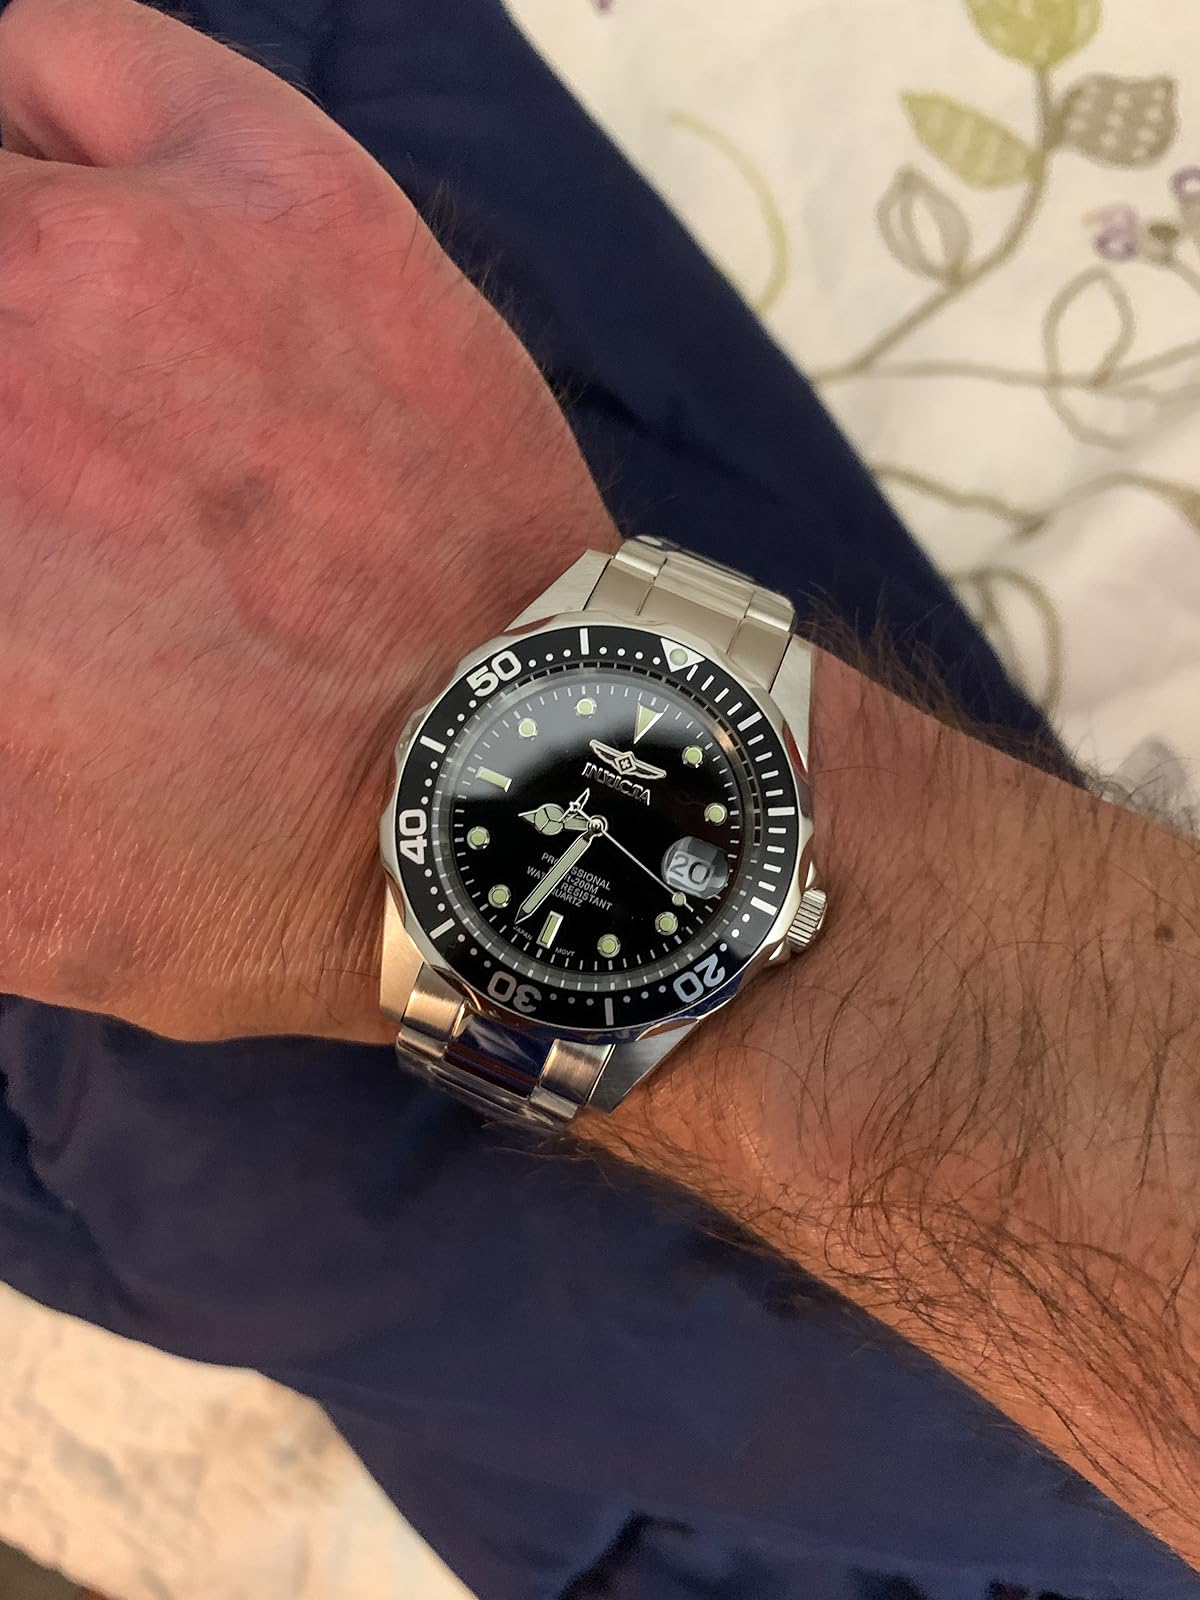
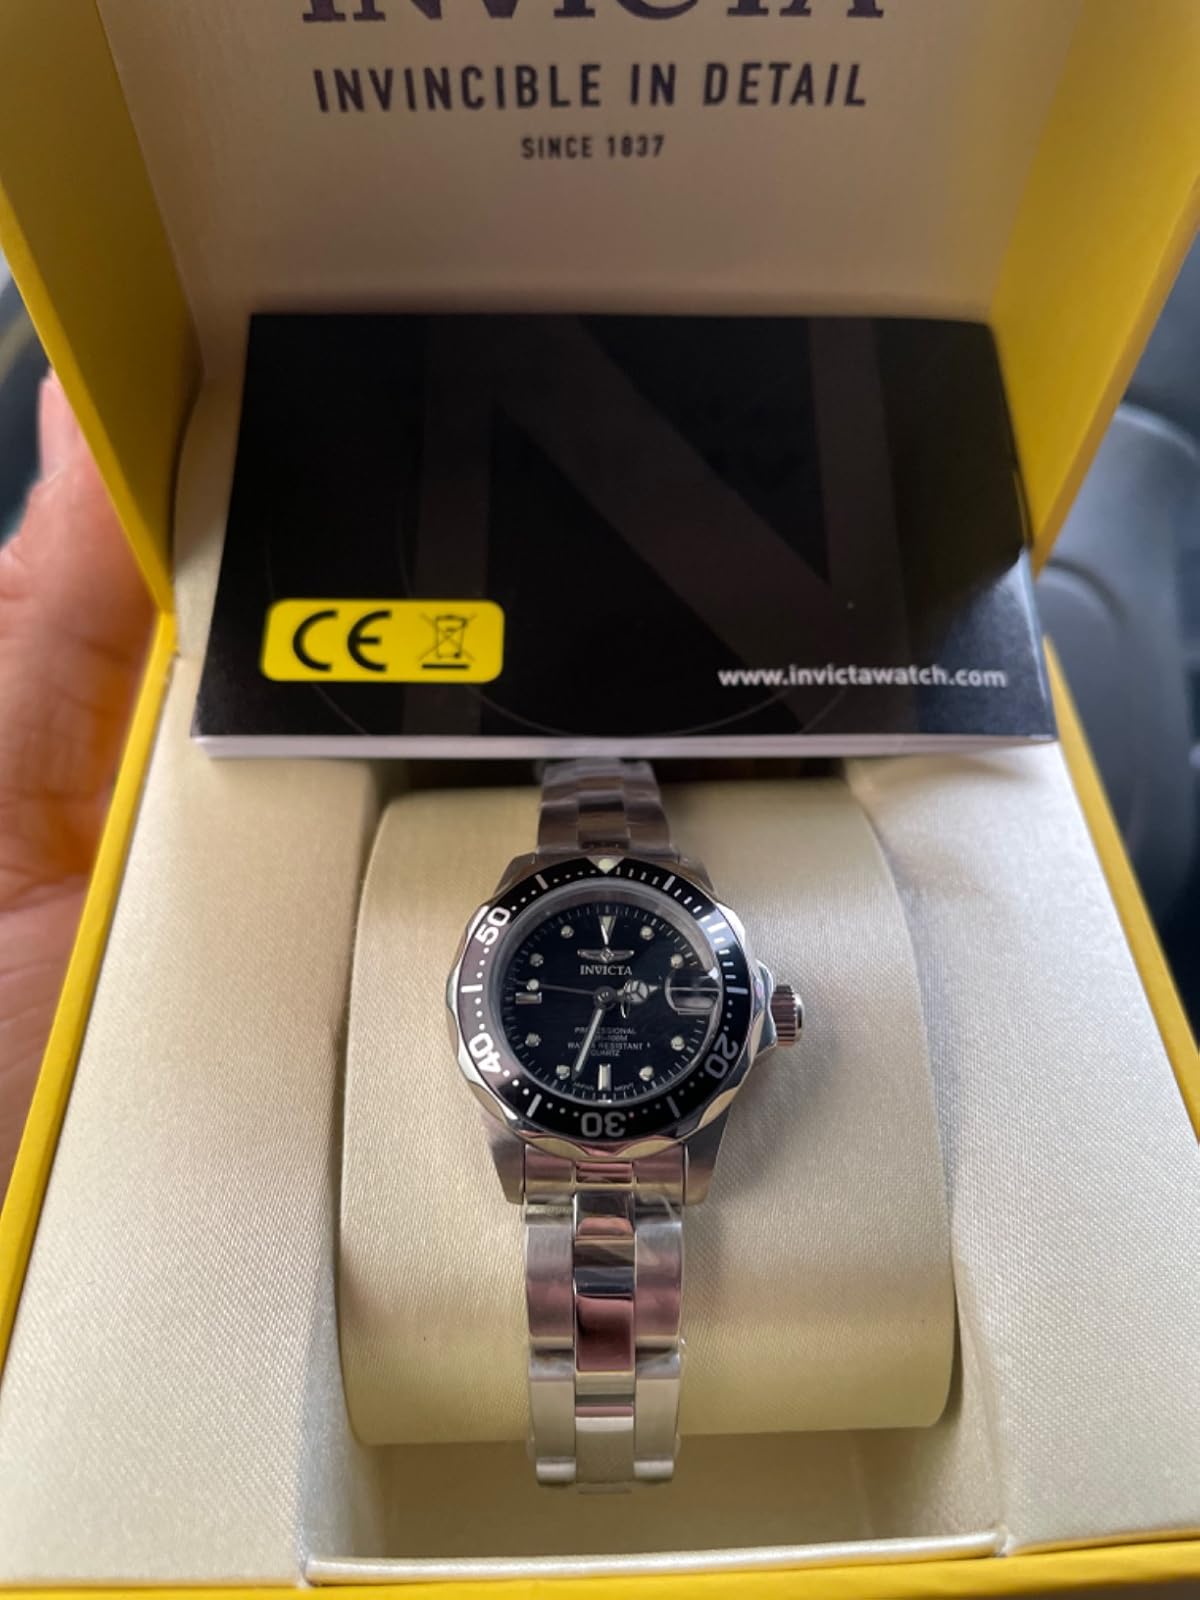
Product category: accessories_watch
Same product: yes